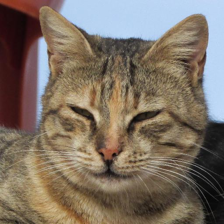
Label: animals